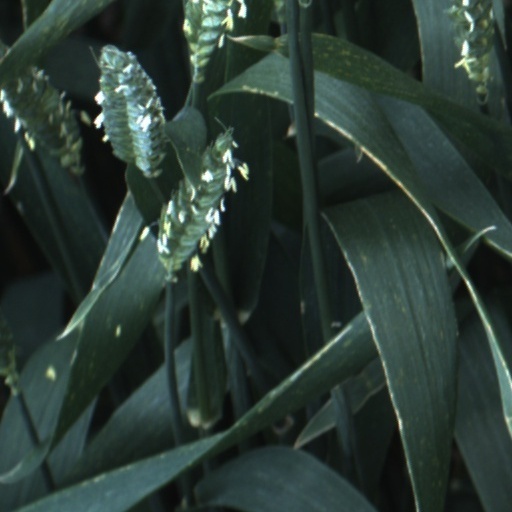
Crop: wheat